Mae Koeng Waterfalls

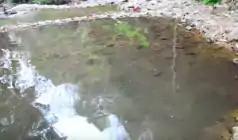

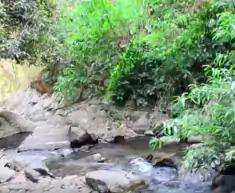

The location of Mae Koeng Waterfalls are Wiang ko sai National Park, Moo 7, Mae koeng, Wang chin District, Phrae Province and cover in Lampang Province.